Madame X Tour

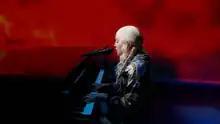
Madonna playing piano while singing "Future" on one of the tour's concerts

On February 18, 2021, "¡Hola!" reported that Madonna would release a documentary film with behind-the-scenes footage from the tour exclusively through Netflix. A source said the project would depict the Madame X Tour "for the spectacle that it was", revealing how the singer "quite literally put blood, sweat and tears into [the concert]." The article also said Madonna was "incredibly involved", having spent weeks "watching previews and helping to edit the footage at home." That same month, it was reported that Madonna was re-shooting scenes for the film. On July 15, 2021, it was announced that the documentary would premiere exclusively through Paramount+ on Friday October 8; it would be available for subscribers in North and South America, Australia, and the Nordics. The film made its television debut on October 7, when it aired on MTV UK.